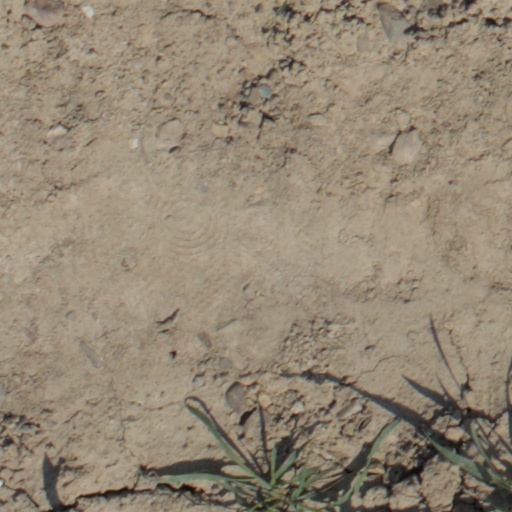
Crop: wheat